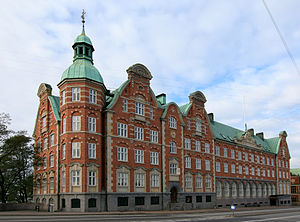
Axel Berg / Udvalgte værker
Privatbanken ved Børsen
C F Tietgens Hus, Børskaj, København.
Emil Axel Berg var en dansk arkitekt.